Ein Hemed

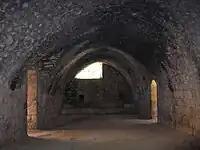
Vaulted hall

The Kingdom of Jerusalem built fortresses along the road to Jerusalem in order to control traffic and protect pilgrims visiting the Holy City. Farms were built using the spring water for irrigation.